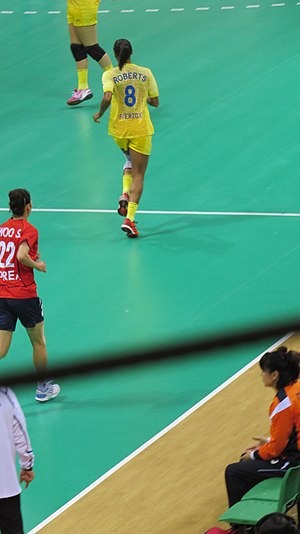
Jamina Roberts
Roberts i trøje nummer 8.
Jamina Caroline Roberts er en svensk håndboldspiller, der spiller for Érdi VSE. Hun kom til klubben i 2017. Hun har tidligere optrådt for IK Sävehof i hjemlandet og danske Team Tvis Holstebro